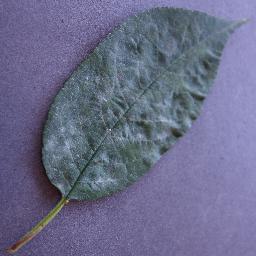
Label: Cherry___Powdery_mildew